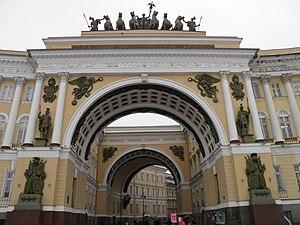
Arche de l'état-major général à Saint-Pétersbourg (Russie).